Porthcawl

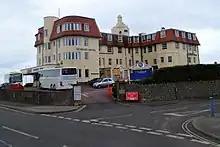
Seabank Hotel

Porthcawl is a holiday resort in South Wales and is home to a large static caravan park known as "Trecco Bay", which is owned and operated by Parkdean Resorts. It has an extensive promenade and several beaches: a tourist-oriented beach at Trecco Bay, at the east end of the town; a sandy beach at Rest Bay, which lies to the north-west of the town; and the quiet and sandy Pink Bay leading out towards Sker Point where a tarmac-covered car park serves a sandy beach. Trecco Bay and Rest Bay are Blue Flag Beaches.